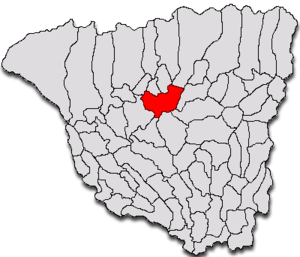
Târgu Jiu est une ville de Roumanie, chef-lieu du județ de Gorj, de la région historique d'Olténie, actuellement région de développement Sud-Ouest-Olténie.